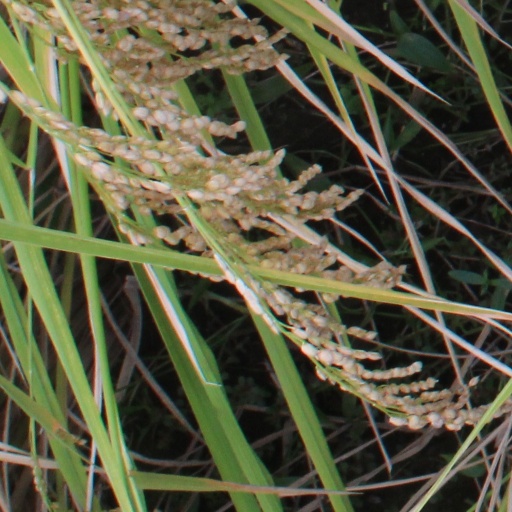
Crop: rice